University of the Basque Country

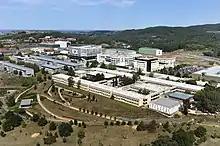
Overall view of the complex of Leioa

Biscay Campus is the largest and the busiest campus; its main complex is in Leioa, eleven kilometres away from Bilbao's city centre, in the seat of the former University of Bilbao. Nonetheless, there are other centres and schools within Bilbao, in Barakaldo and in Portugalete. Since 2011, the university also has a representation centre, the Bizkaia Aretoa, in the Abandoibarra neighbourhood of Bilbao, which houses some of the university's offices but also congresses and expositions.